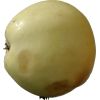
Label: Apple hit 1